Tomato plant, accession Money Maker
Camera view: vertical (180 deg); turntable rotation: 330 degrees
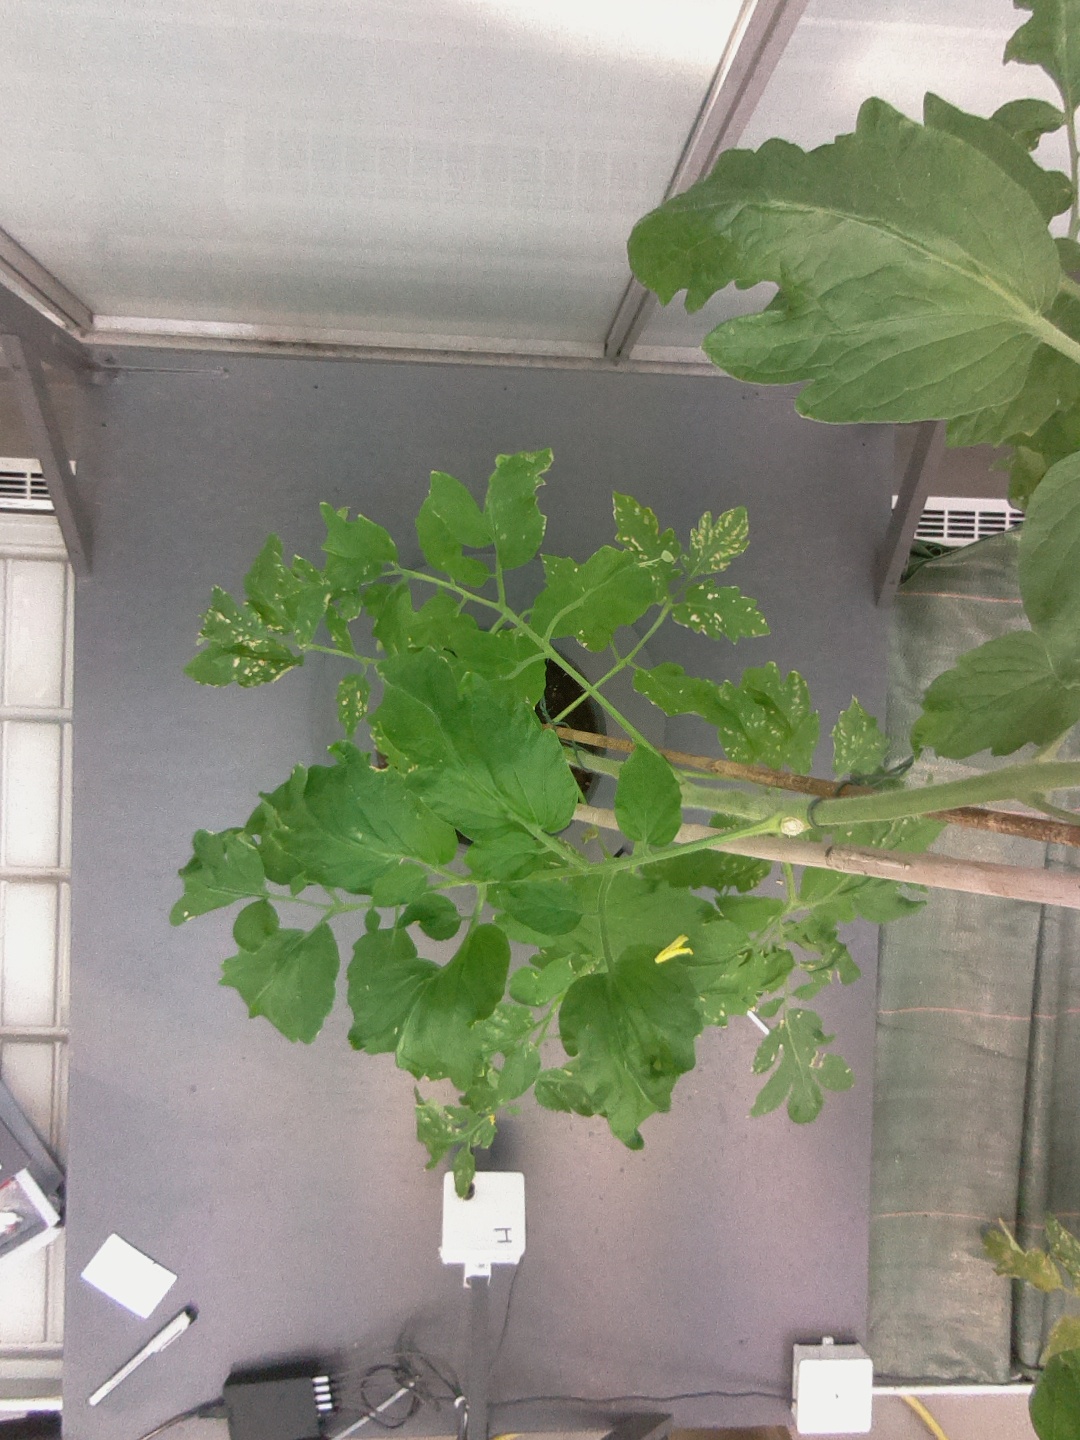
BBCH growth stage 72: 20%-30% of final fruit size